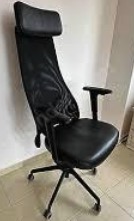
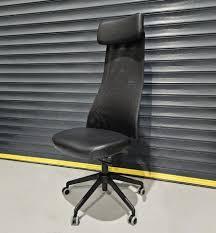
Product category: items_chair
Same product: yes